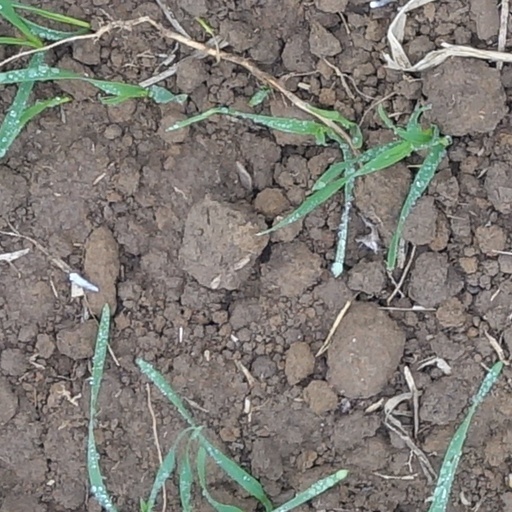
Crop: wheat